Sophia Domancich

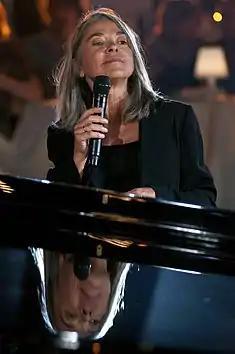

Domancich began learning piano at the age of six and attended the Conservatoire de Paris from 1968 to 1975 where she won first prize for piano and chamber music.